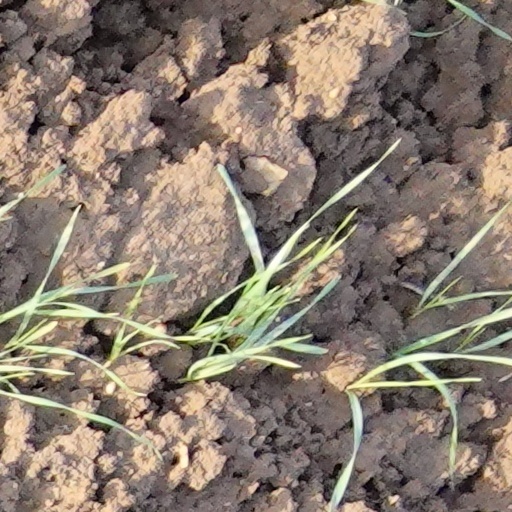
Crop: wheat